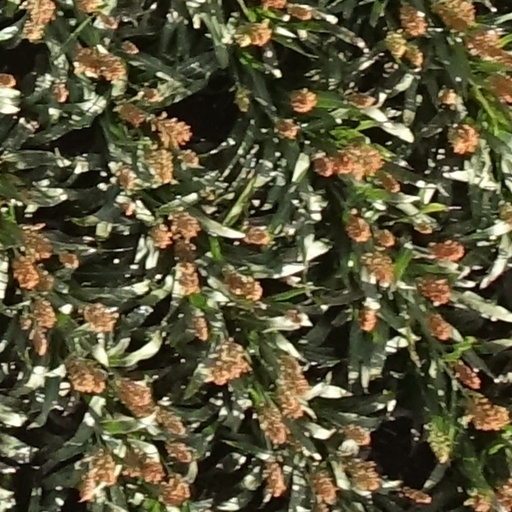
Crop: sorghum